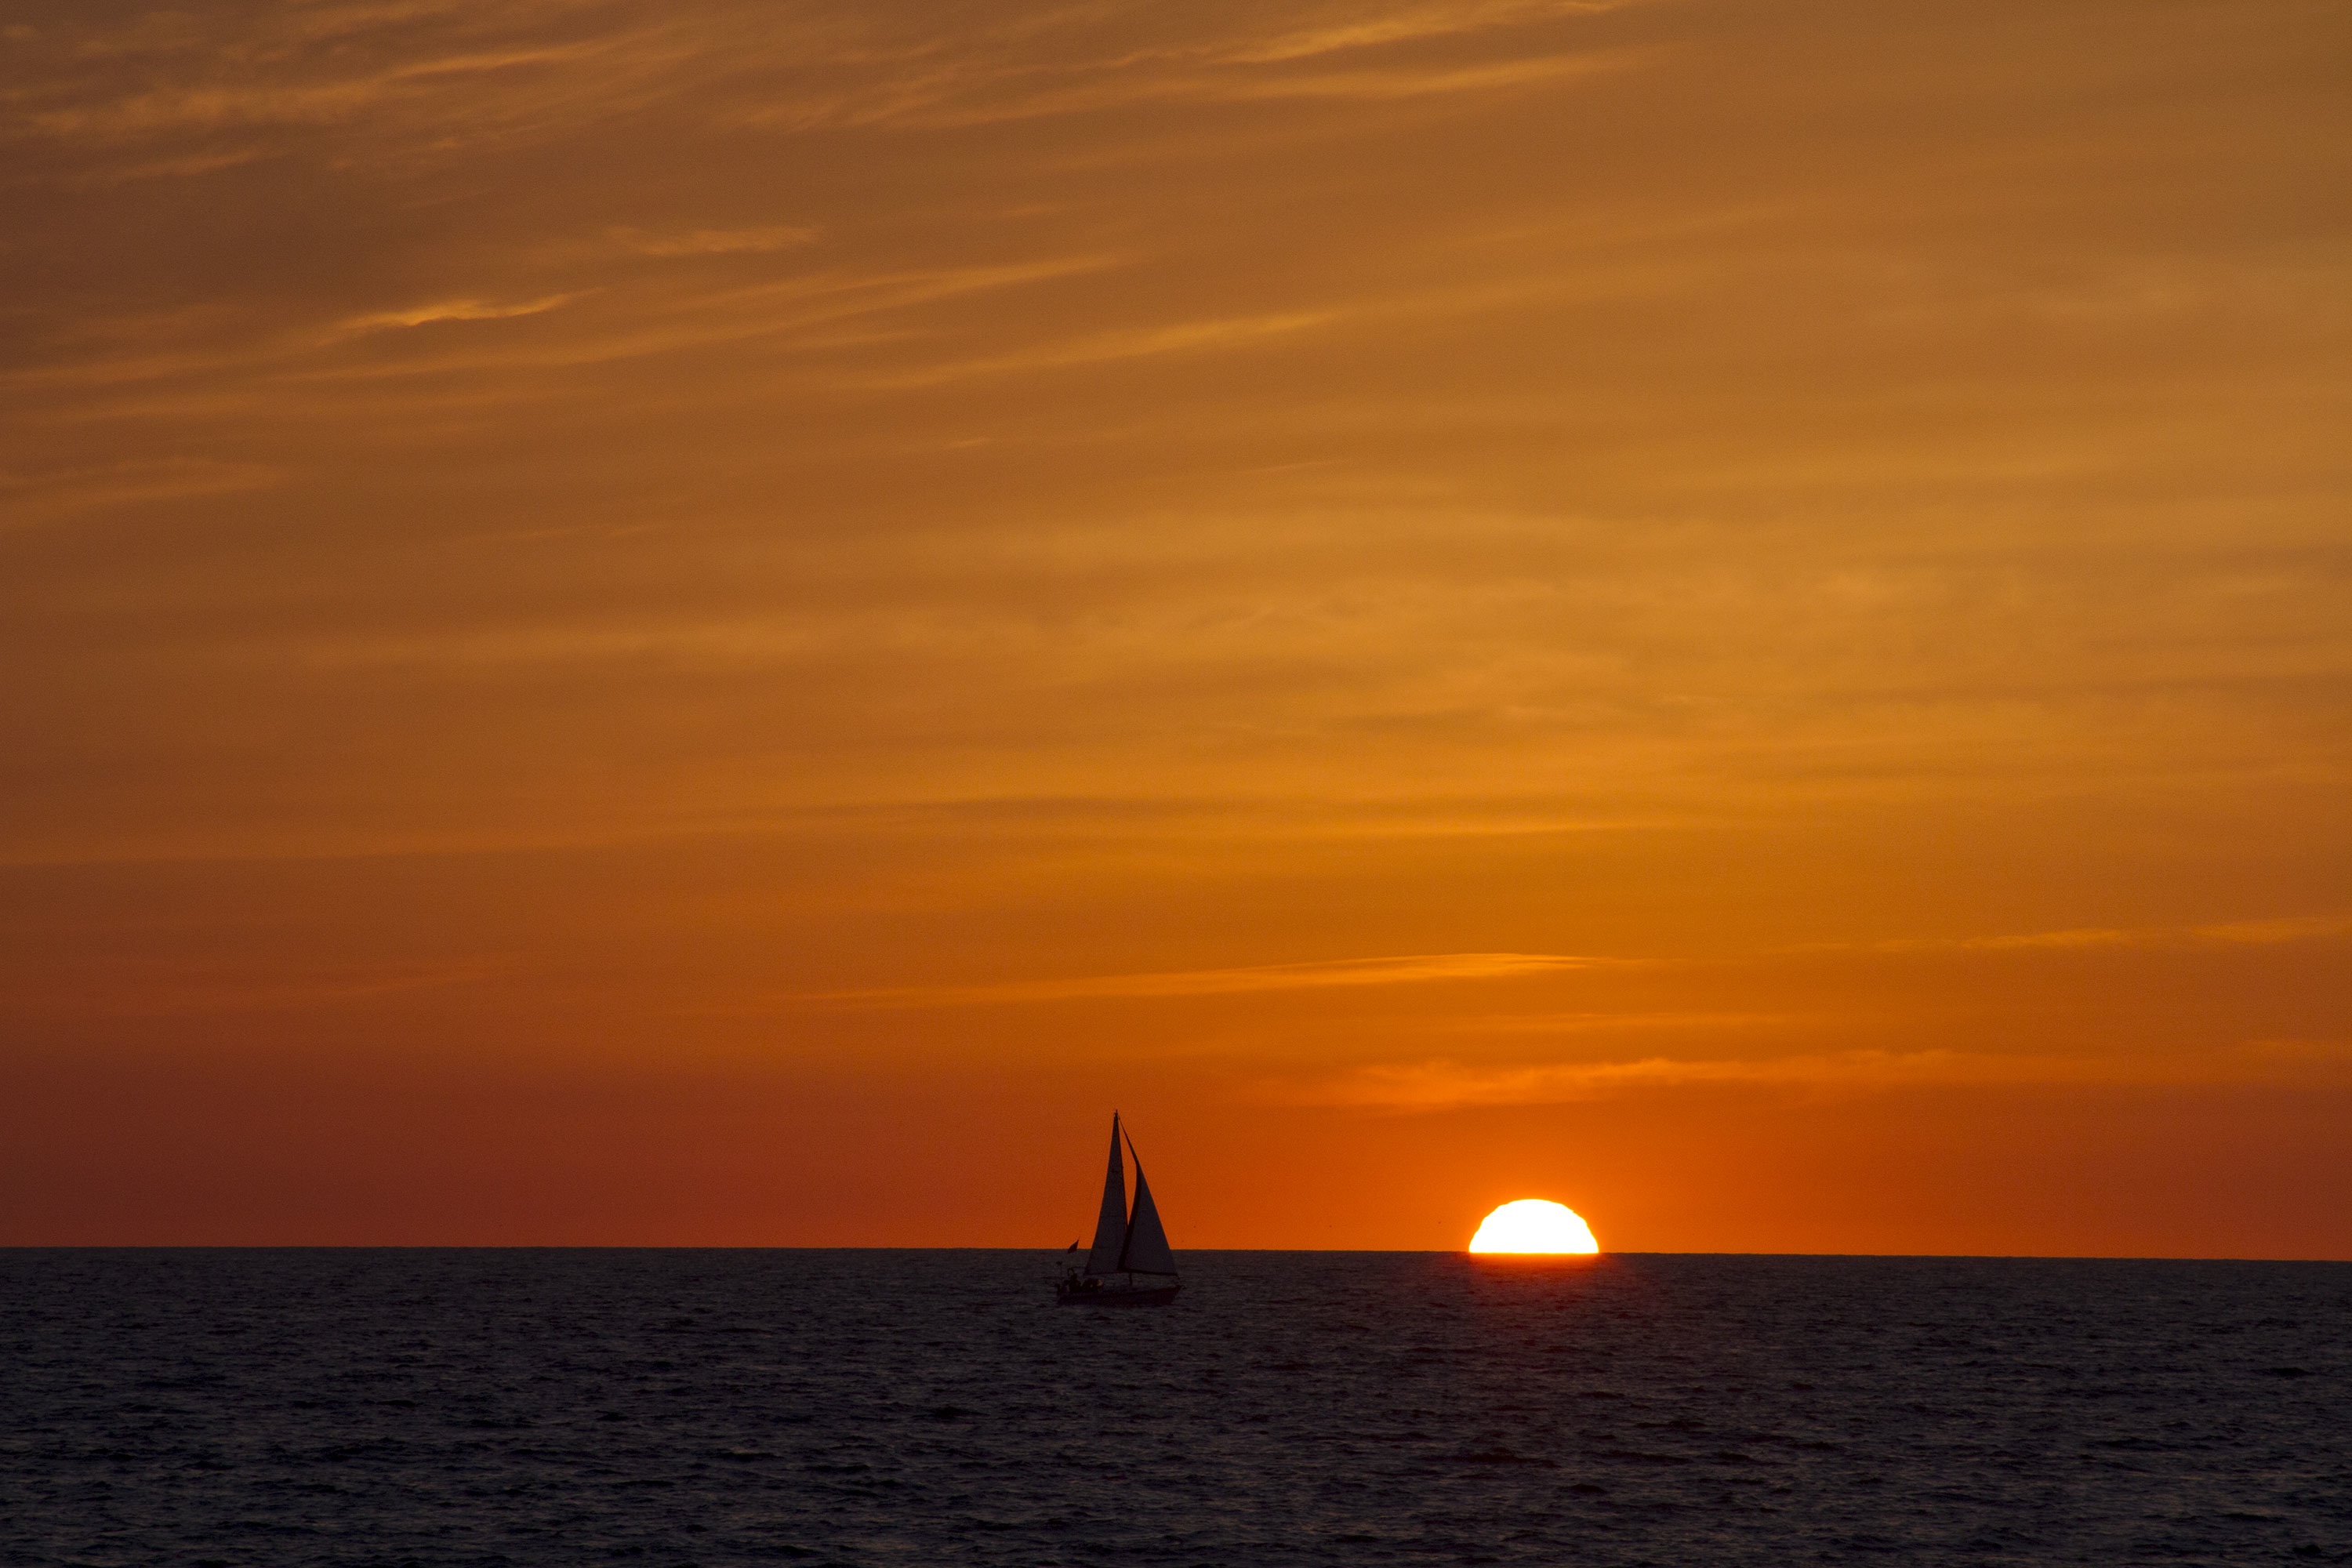
beach, sea, coast, ocean, horizon, sunrise, sunset, sunlight, dawn, dusk, evening, afterglow